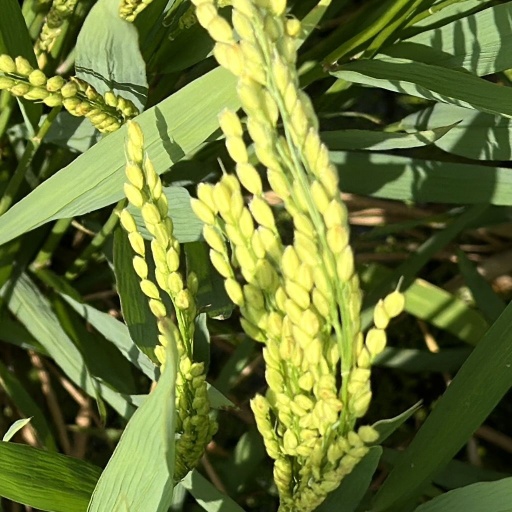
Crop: rice